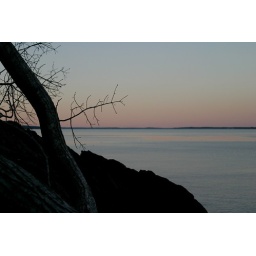
a wild looking tree by the ocean